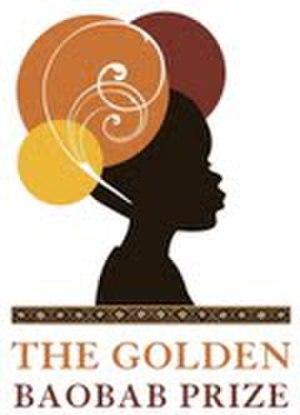
Deborah Ahenkorah, née en 1987, est une éducatrice et une militante ghanéenne, co-fondatrice et directrice de Golden Baobab, une entreprise sociale qui vise à promouvoir une littérature africaine pour enfants.